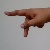
The image shows a hand gesture representing the letter 'P' in Indian Sign Language.